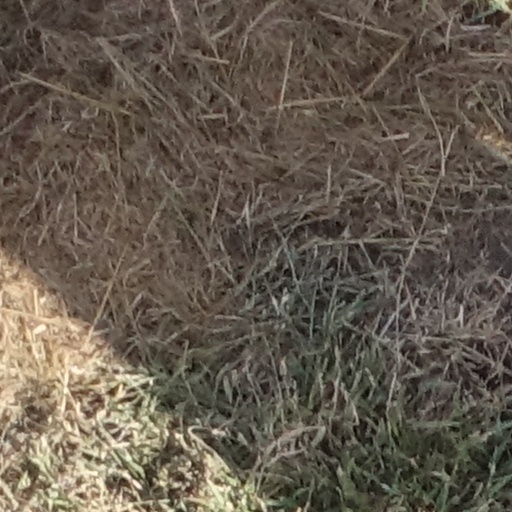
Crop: sorghum